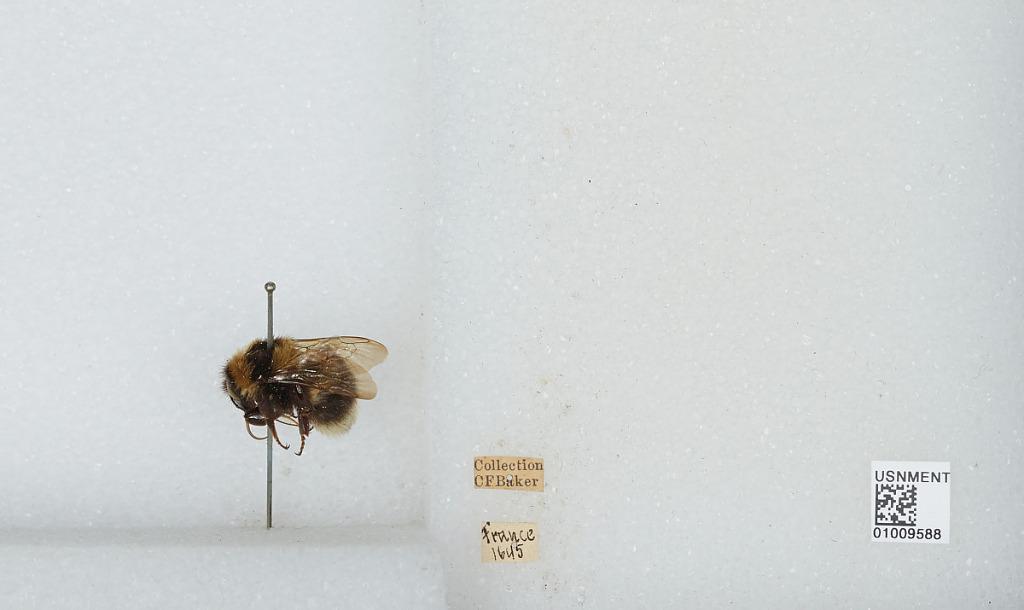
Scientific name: Bombus (Megabombus) hortorum (Linnaeus)
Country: France